Graham Vowell

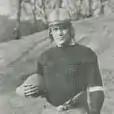
Vowell c. 1921

John Graham Vowell (February 27, 1895 – November 17, 1963) was an American football player for the Tennessee Volunteers, of the University of Tennessee. He was the school's first All-American. Vowell was inducted into the Tennessee Sports Hall of Fame for 2017.